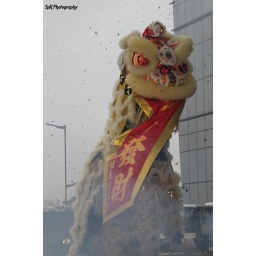
Smoke and paper from the firecrackers flying all over the place!